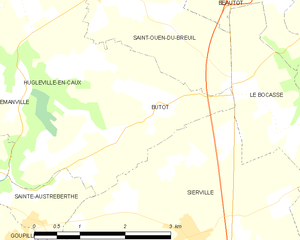
Carte des communes françaises Butot